William and Margaret McFarland Core Farm

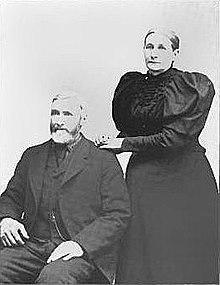
William and Margaret Core, c.1903

William Core was born in Lincolnshire, England in 1842, the son of Thomas and Annie Core. His family emigrated to Canada in 1846, settling first near Hamilton, Ontario, and later in Lambton, Ontario. William Core left home when he was eighteen to work as a farmhand. He spent a year working on a farm near Detroit, then in 1861 moved to Leelanau County. In 1863, he enlisted in the First Michigan Light Artillery, and spent about a year and a half fighting in the Civil War.